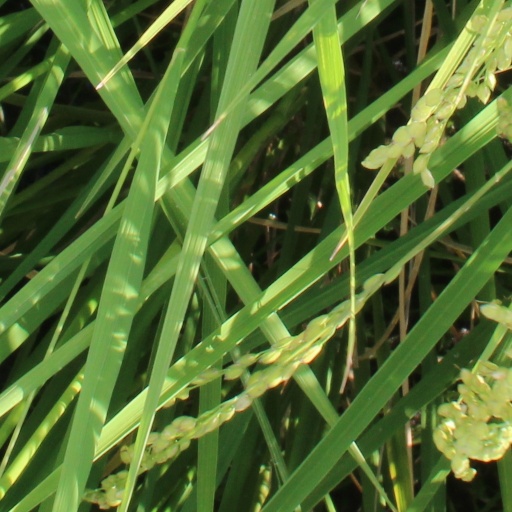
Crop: rice